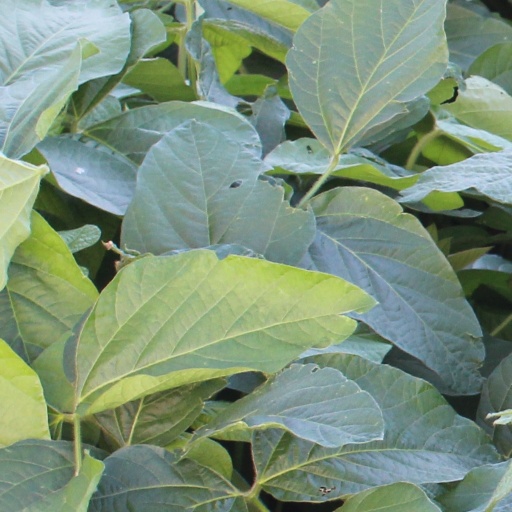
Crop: soybean